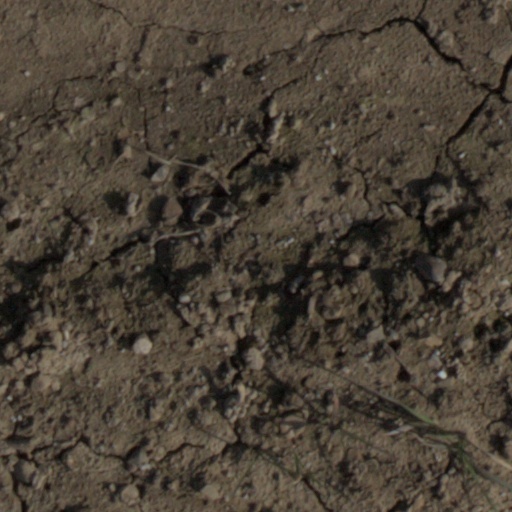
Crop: wheat